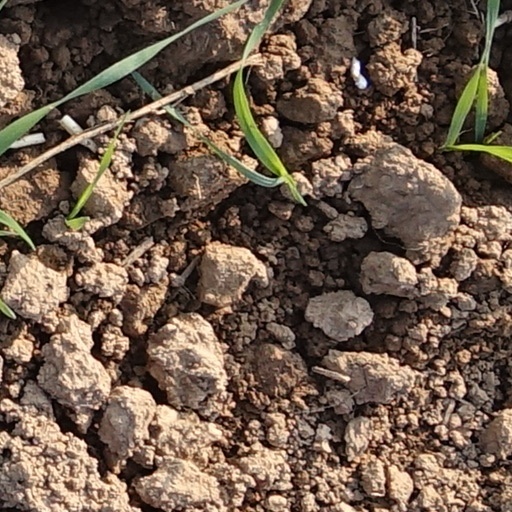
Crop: wheat